2004 United States presidential election

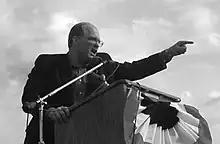
David Cobb, the Green Party candidate

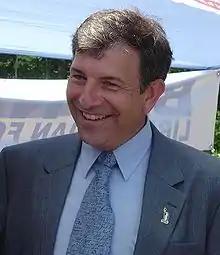
Libertarian candidate Michael Badnarik

There were four other presidential tickets on the ballot in a number of states totaling enough electoral votes to have a theoretical possibility of winning a majority in the Electoral College. They were: